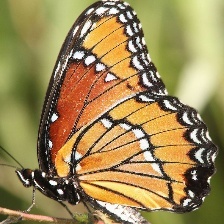
Species: VICEROY
Butterfly family (ImageNet category): monarch